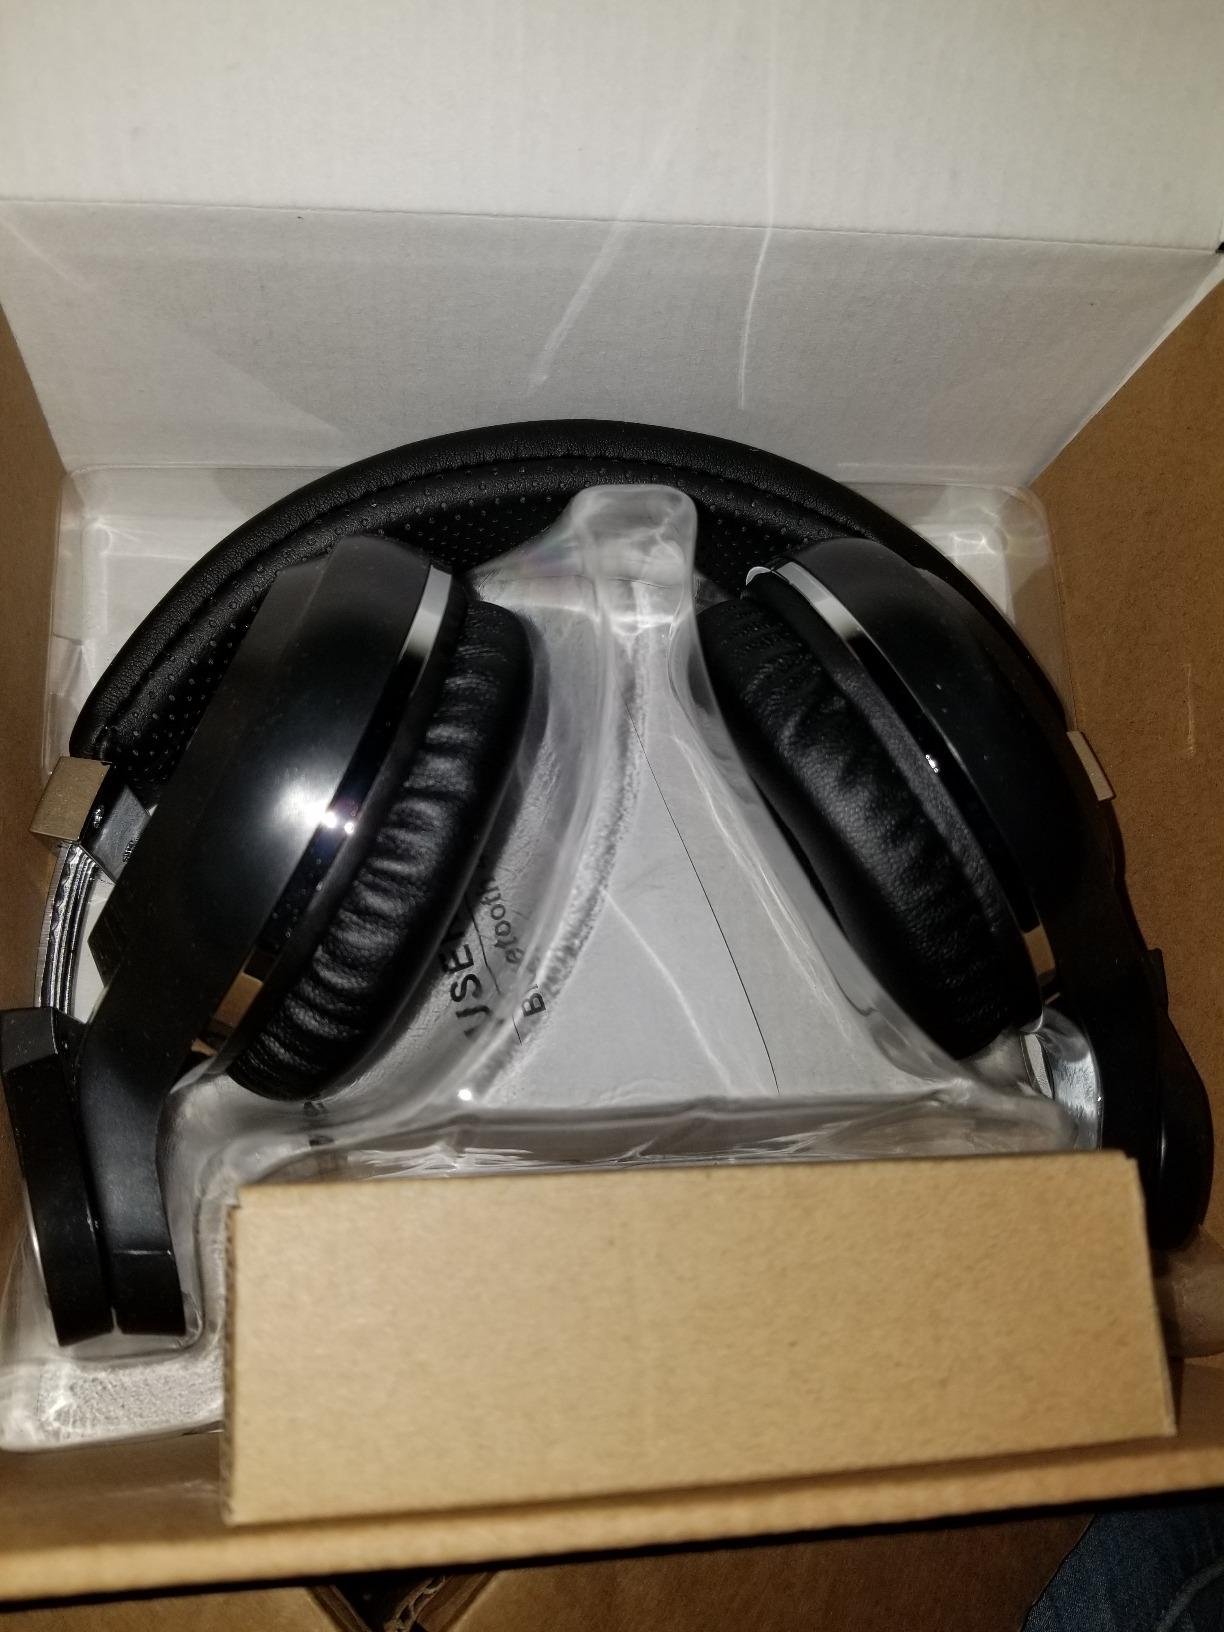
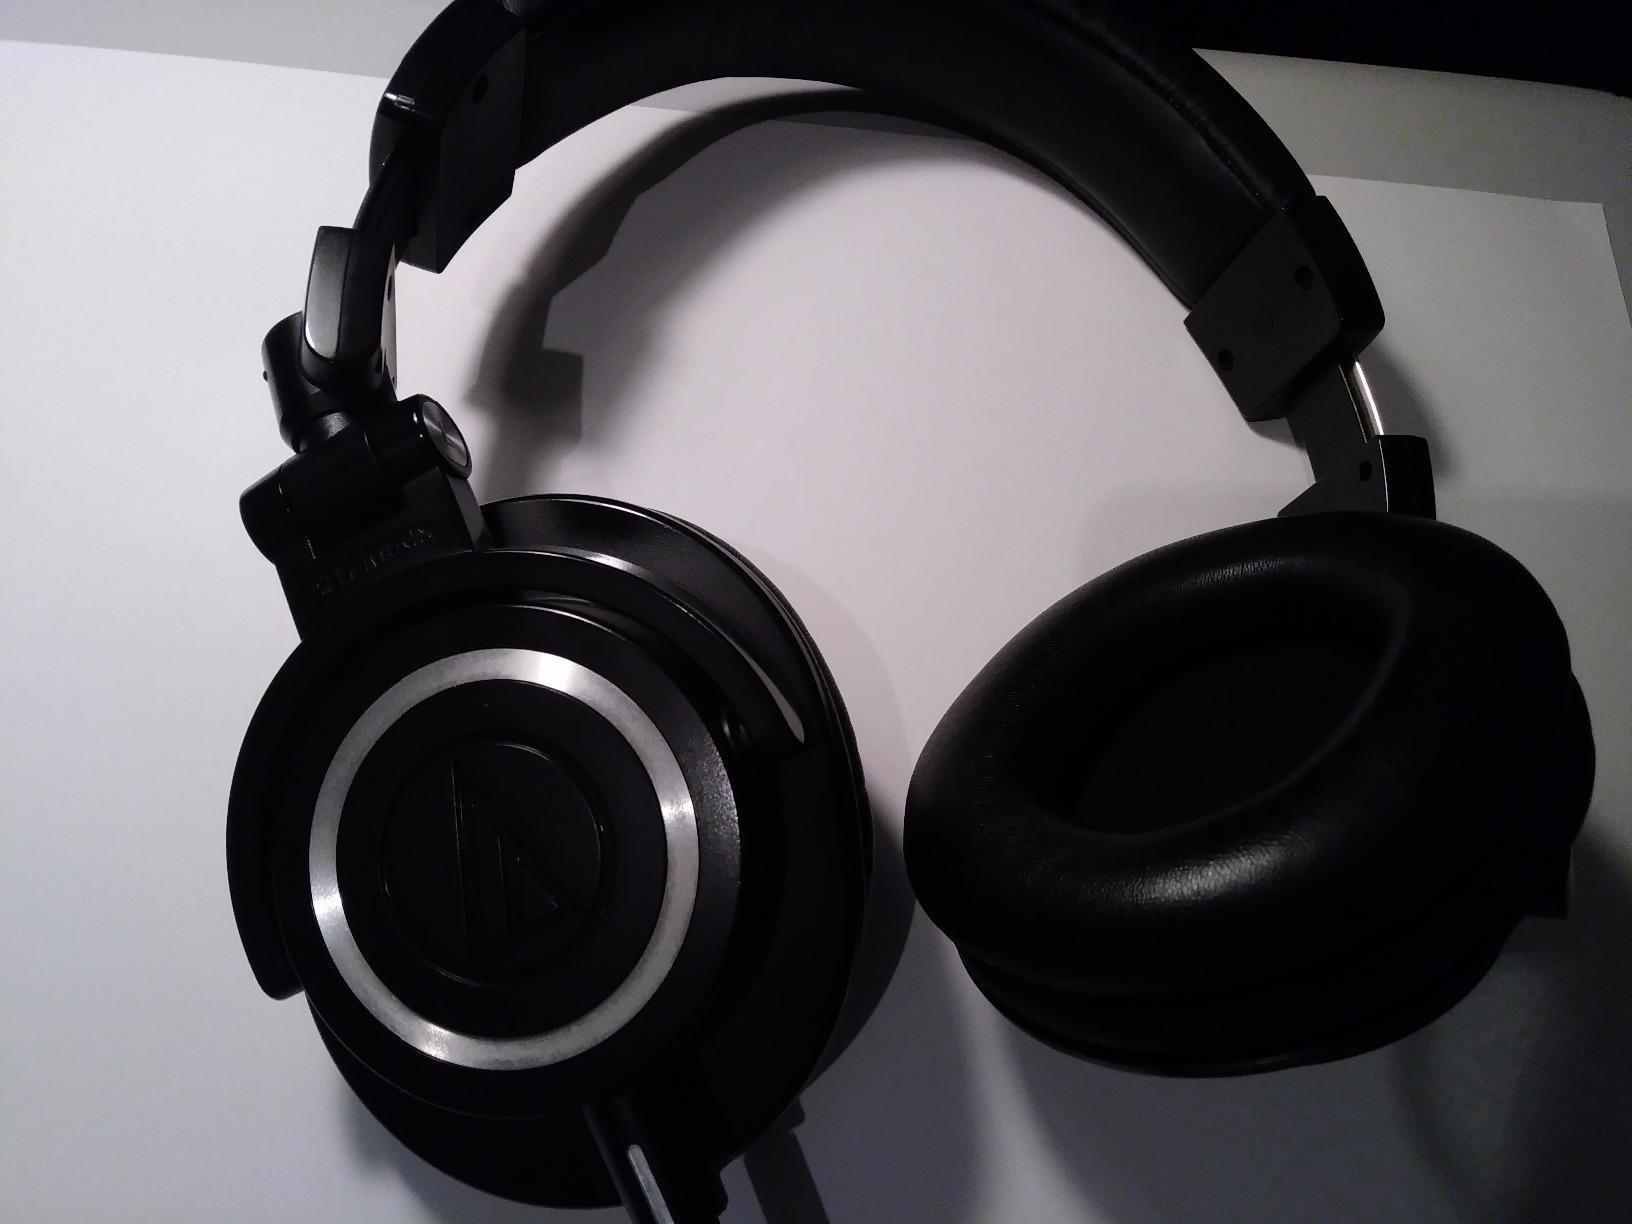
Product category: headphones
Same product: no